Question: What color is the laptop?
Tambaya: Menene launin kwamfutar tafi-da-gidankan?
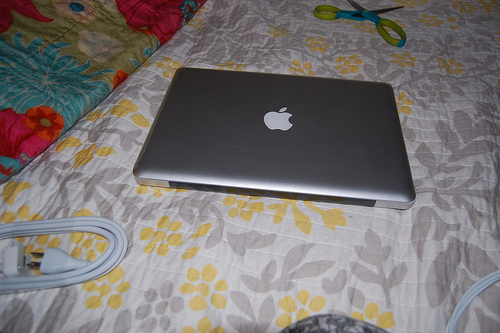
Answer: Black.
Amsa: Baqi.